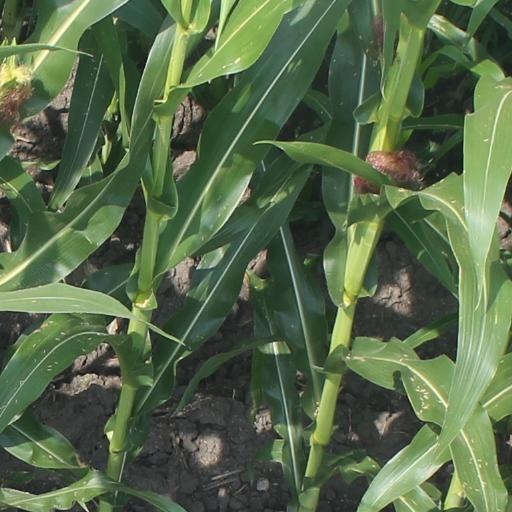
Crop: maize; corn